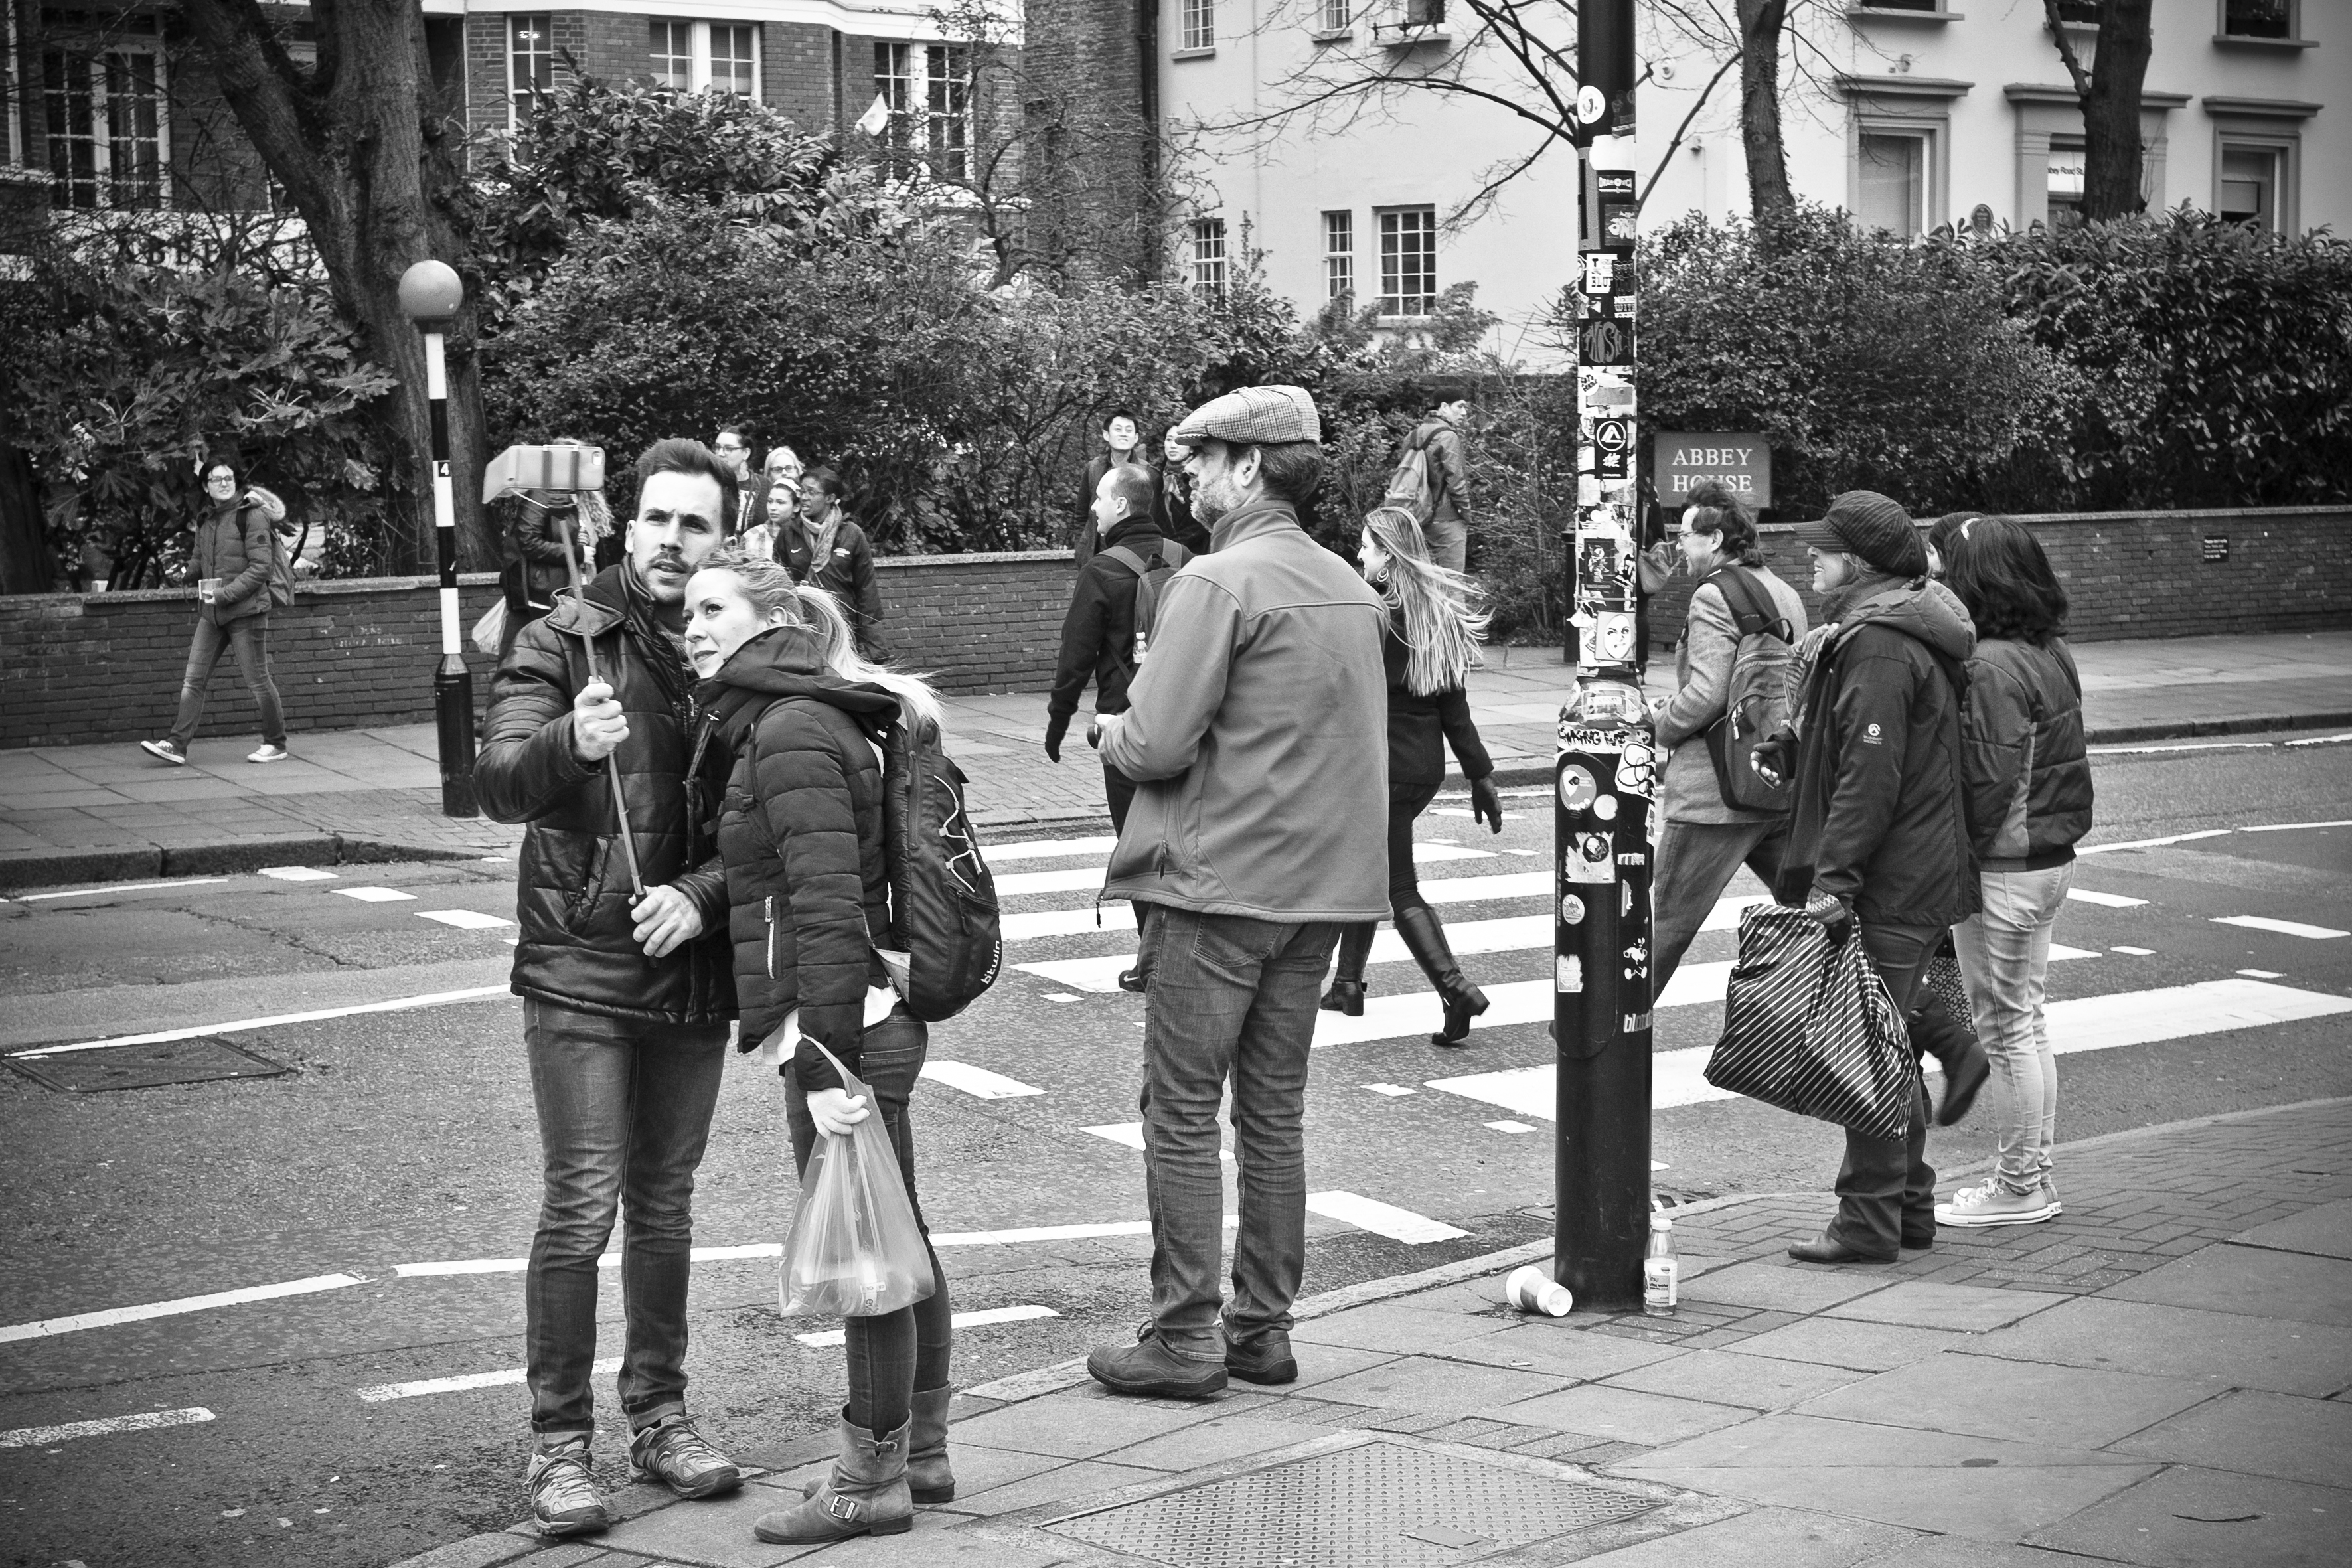
pedestrian, black and white, people, road, street, urban, crowd, travel, fujifilm, market, black, monochrome, uk, england, bw, blackandwhite, blackwhite, london, infrastructure, ngc, photograph, snapshot, noiretblanc, fuji, fujixt1, fujix, abbeyroad, pedestrian crossing, urban area, monochrome photography, nonbuilding structure